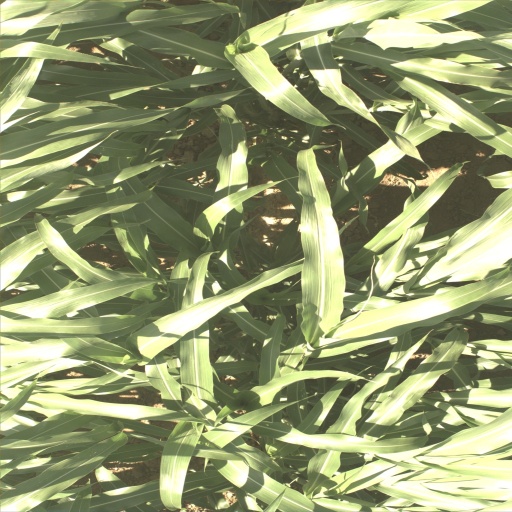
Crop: sorghum